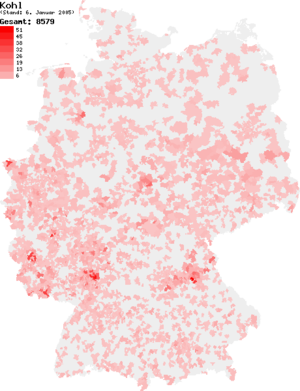
Kohl peut faire référence à :